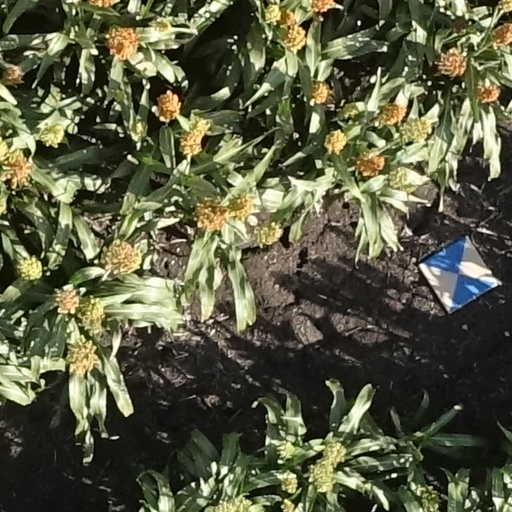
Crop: sorghum